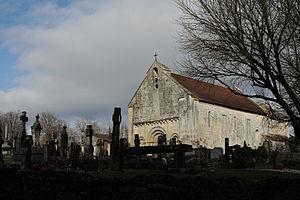
Église Saint-Génard
Saint-Génard est une ancienne commune du Centre-Ouest de la France située dans le département des Deux-Sèvres en région Nouvelle-Aquitaine.